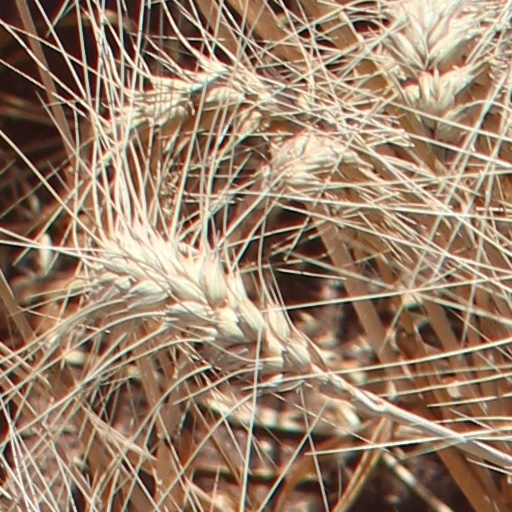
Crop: wheat